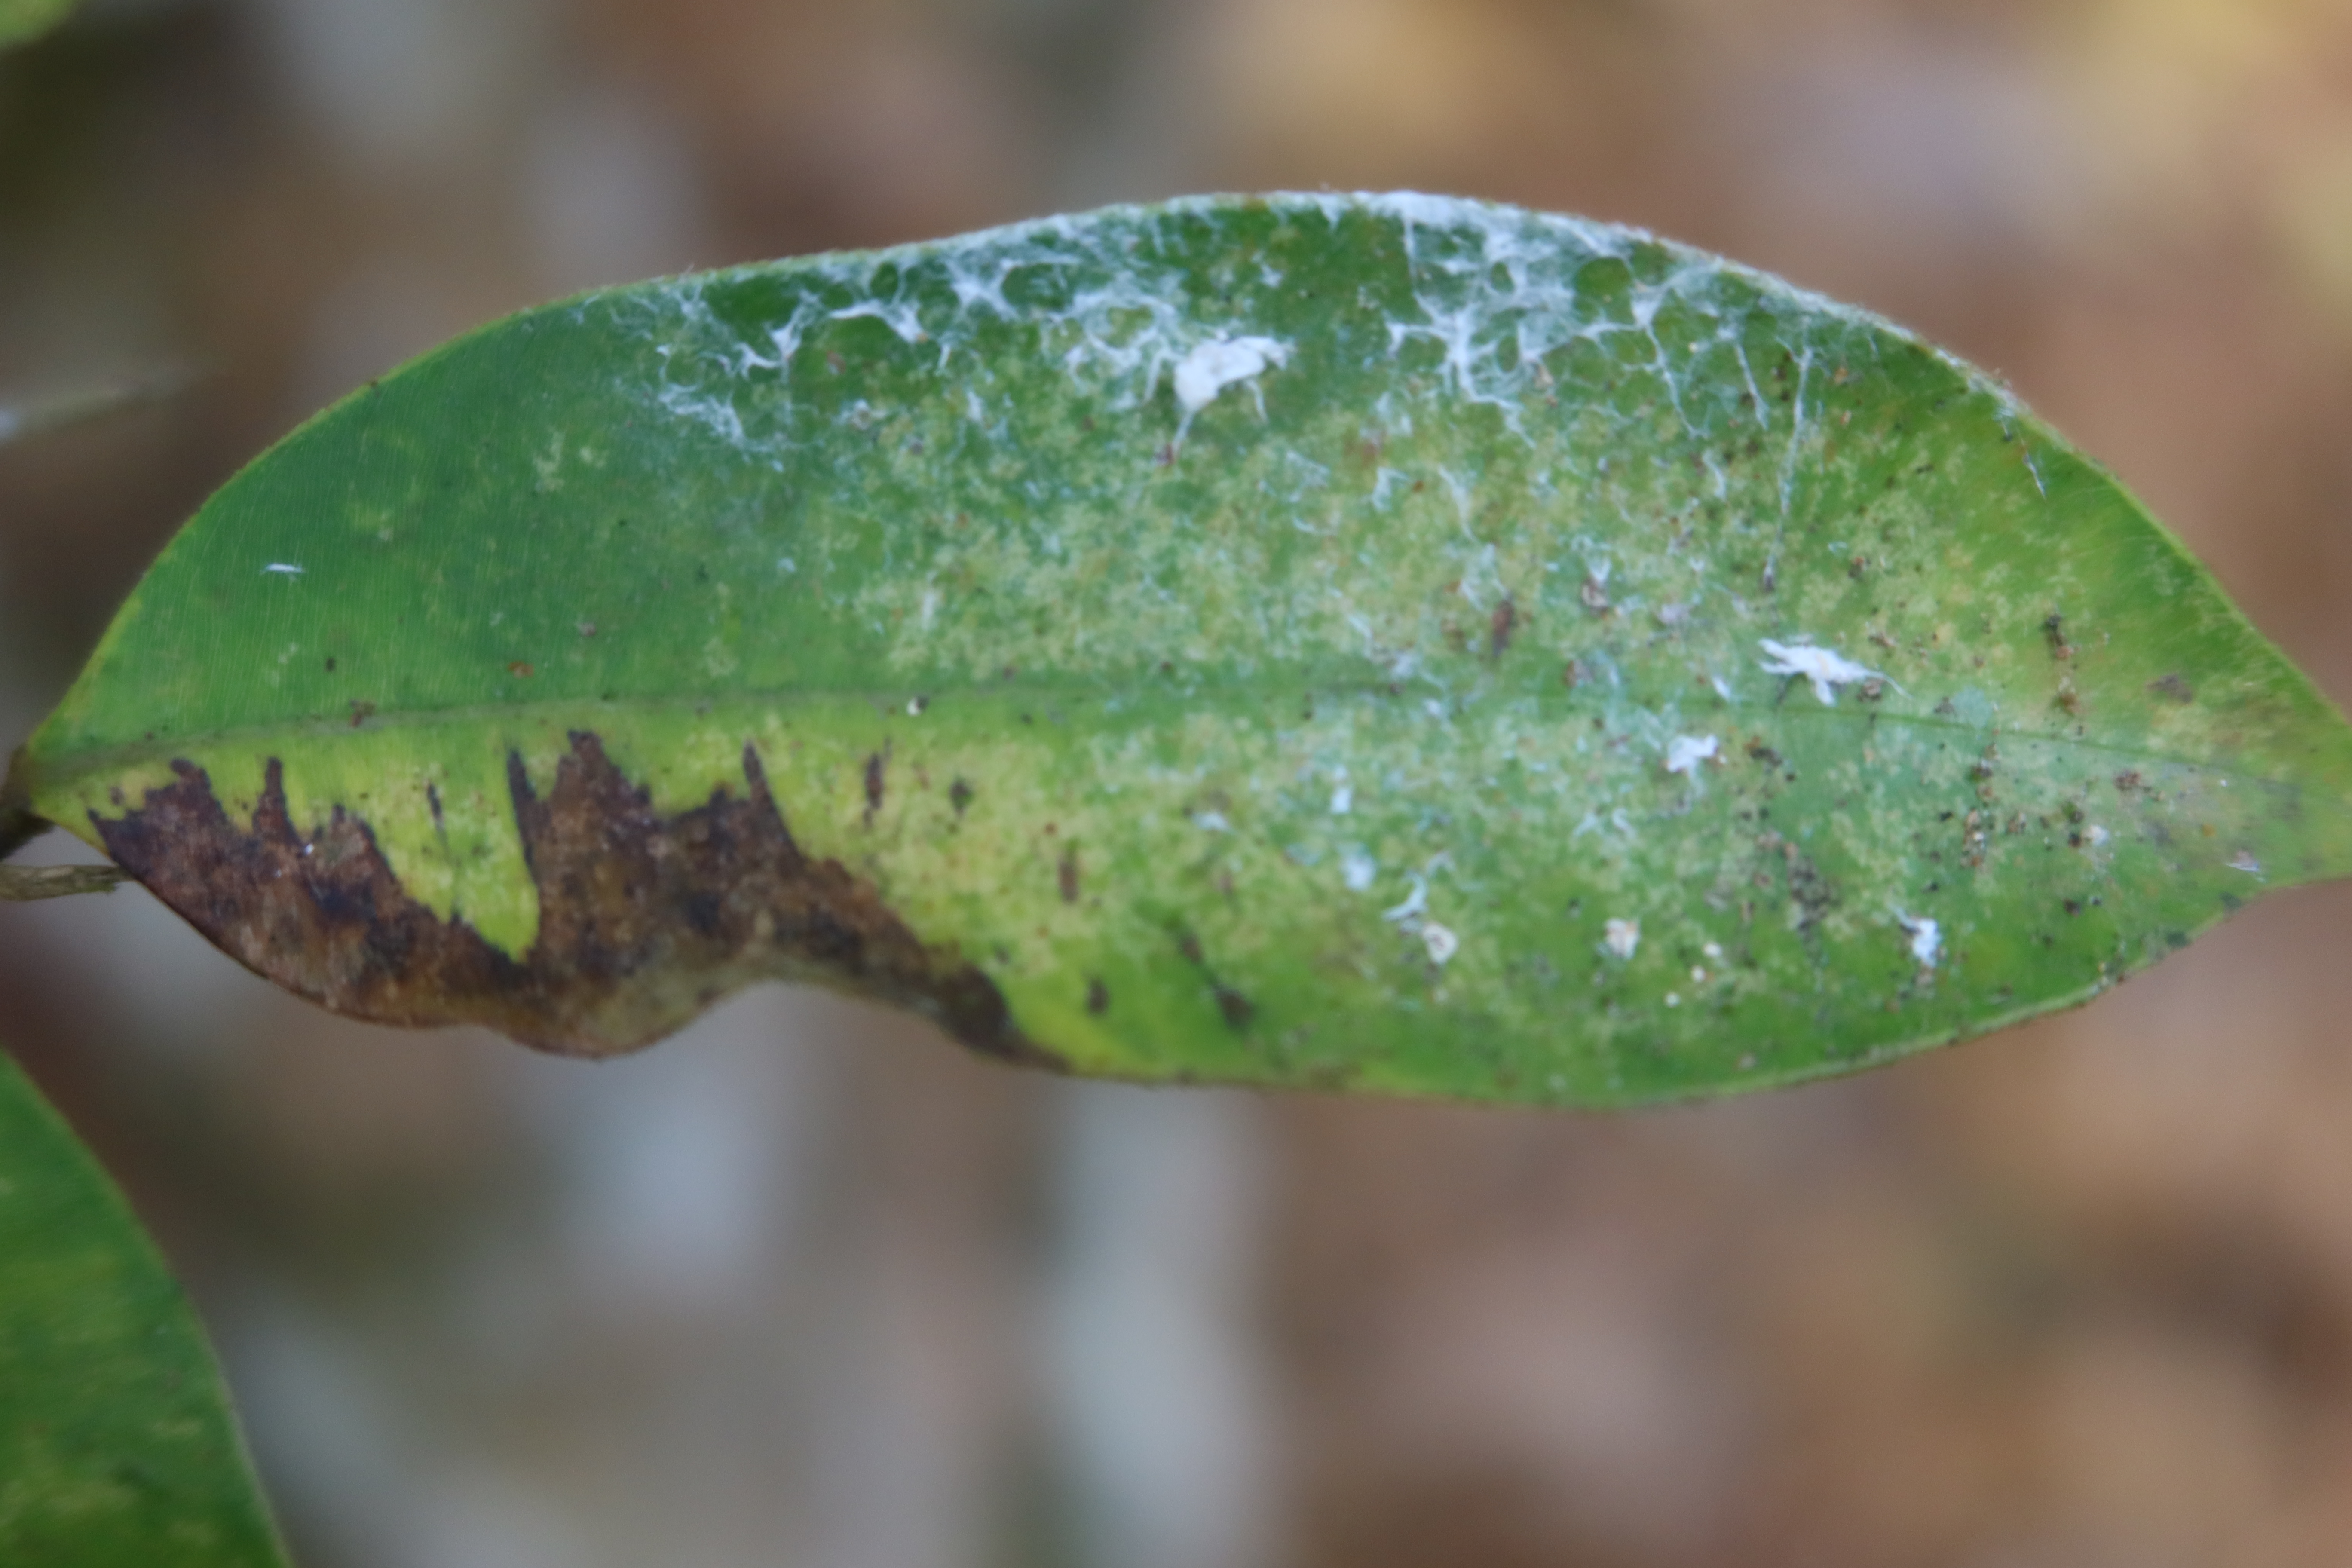
Label: Black spots